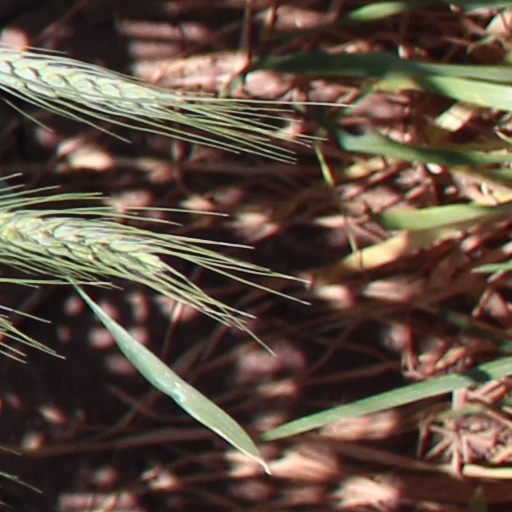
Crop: wheat